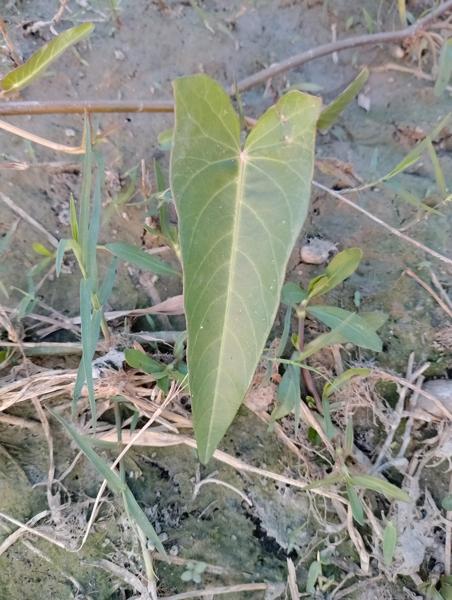
Weed species: Ipomoea aquatic